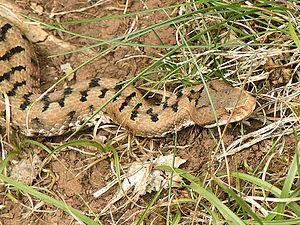
La Vipère aspic, Vipera aspis, est une espèce de serpents de la famille des Viperidae. Commun surtout en France et en Italie, aussi présent en Suisse et dans le nord de l'Espagne, et très localement dans quelques pays voisins, ce serpent est étudié depuis très longtemps, et, à ce titre, est bien connu dans les pays de son aire de répartition. Elle vit notamment dans des milieux broussailleux.